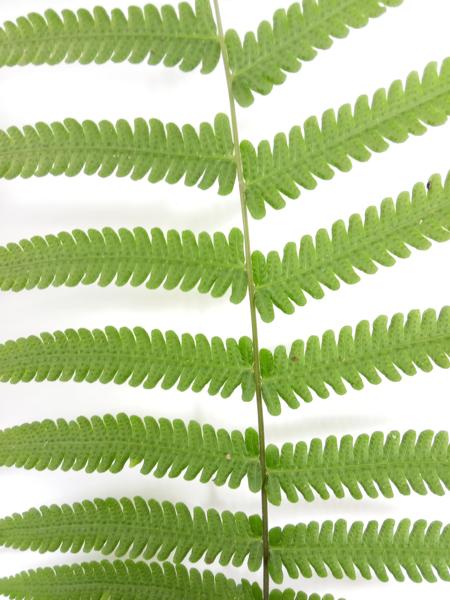
Weed species: Pteris vittata